Samba de Amigo

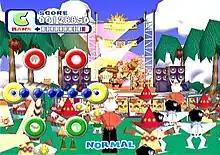
Gameplay of the primary game mode on the Dreamcast version

"Samba de Amigo" is a rhythm game that is played with a pair of maraca controllers. As a song plays, the player, guided by on-screen graphics, must shake the maracas at high, middle, or low heights with the beat of the music, or occasionally must strike poses with the maracas held in various positions. The player is represented on-screen by Amigo, a Brazilian monkey. If the player does well, the scene around Amigo (usually a concert or a dance) will attract more people and become more vividly animated; if the player does poorly, characters leave and eventually all that's left is Amigo alone, looking sad.